Hanyu Da Cidian

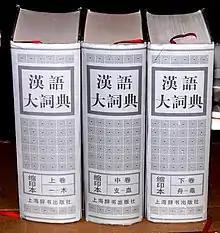
3 volumes of "Hanyu Da Cidian"

The Hanyu Da Cidian, also known as the Grand Chinese Dictionary, is the most inclusive available Chinese dictionary. Lexicographically comparable to the "Oxford English Dictionary", it has diachronic coverage of the Chinese language, and traces usage over three millennia from Chinese classic texts to modern slang. The chief editor Luo Zhufeng (1911–1996), along with a team of over 300 scholars and lexicographers, started the enormous task of compilation in 1979. Publication of the thirteen volumes began with first volume in 1986 and ended with the appendix and index volume in 1994. In 1994, the dictionary also won the National Book Award of China.